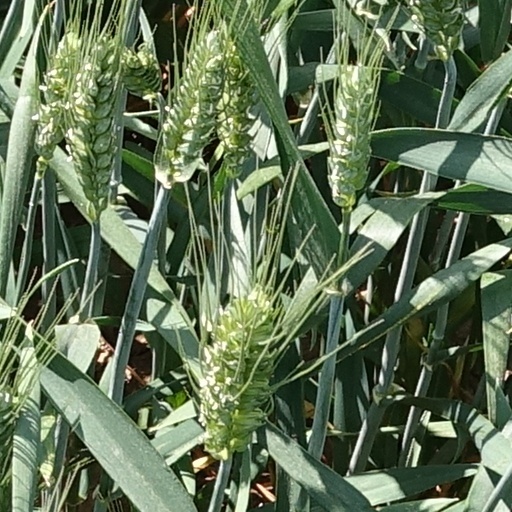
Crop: wheat